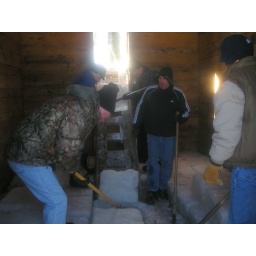
Staking ice cakes in the ice house